Describe the emotion expressed in this image:  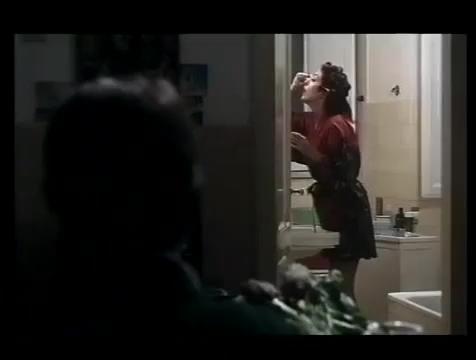
This person displays Suffering, valence and arousal with low intensity.